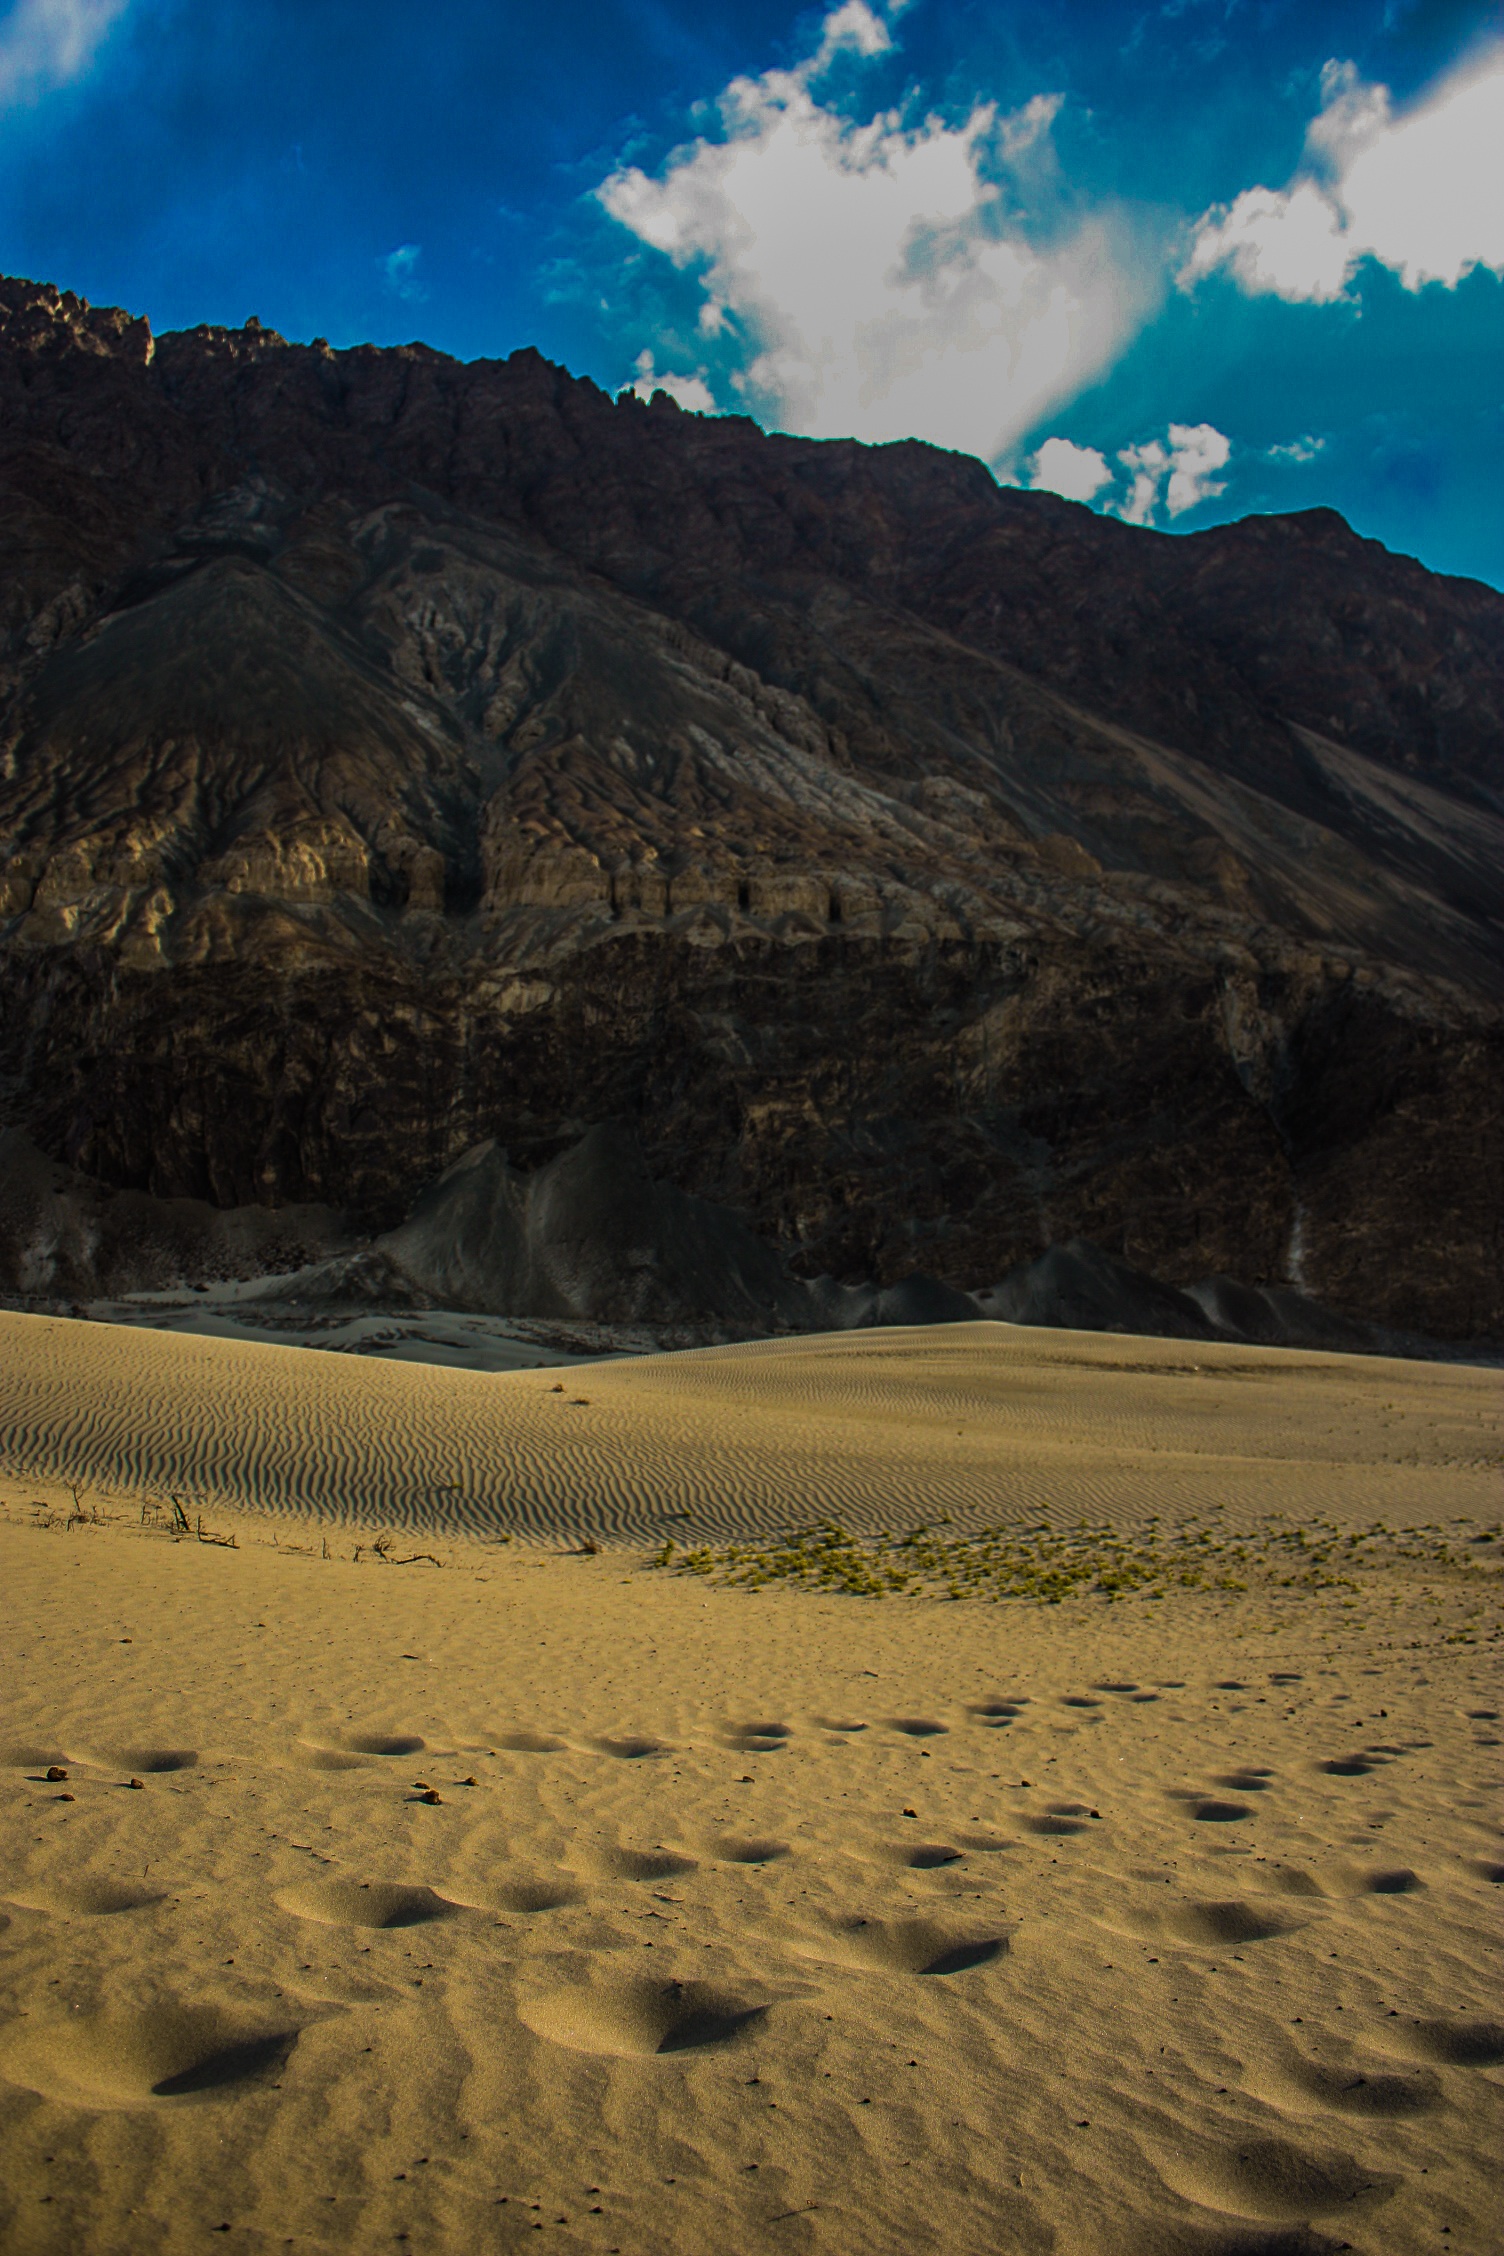
landscape, sea, sand, rock, wilderness, mountain, cloud, hill, desert, lake, valley, material, geology, badlands, plateau, habitat, wadi, landform, natural environment, geographical feature, aeolian landform, mountainous landforms